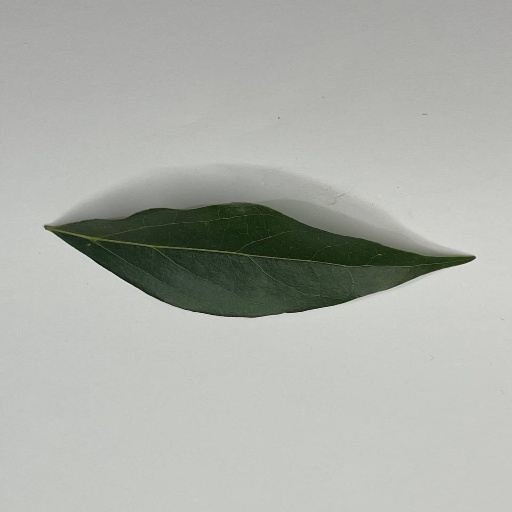
Species: Camphor
Leaf condition: Healthy Leaf